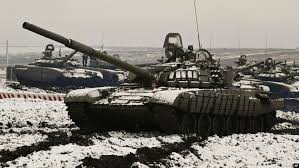
Label: T-80